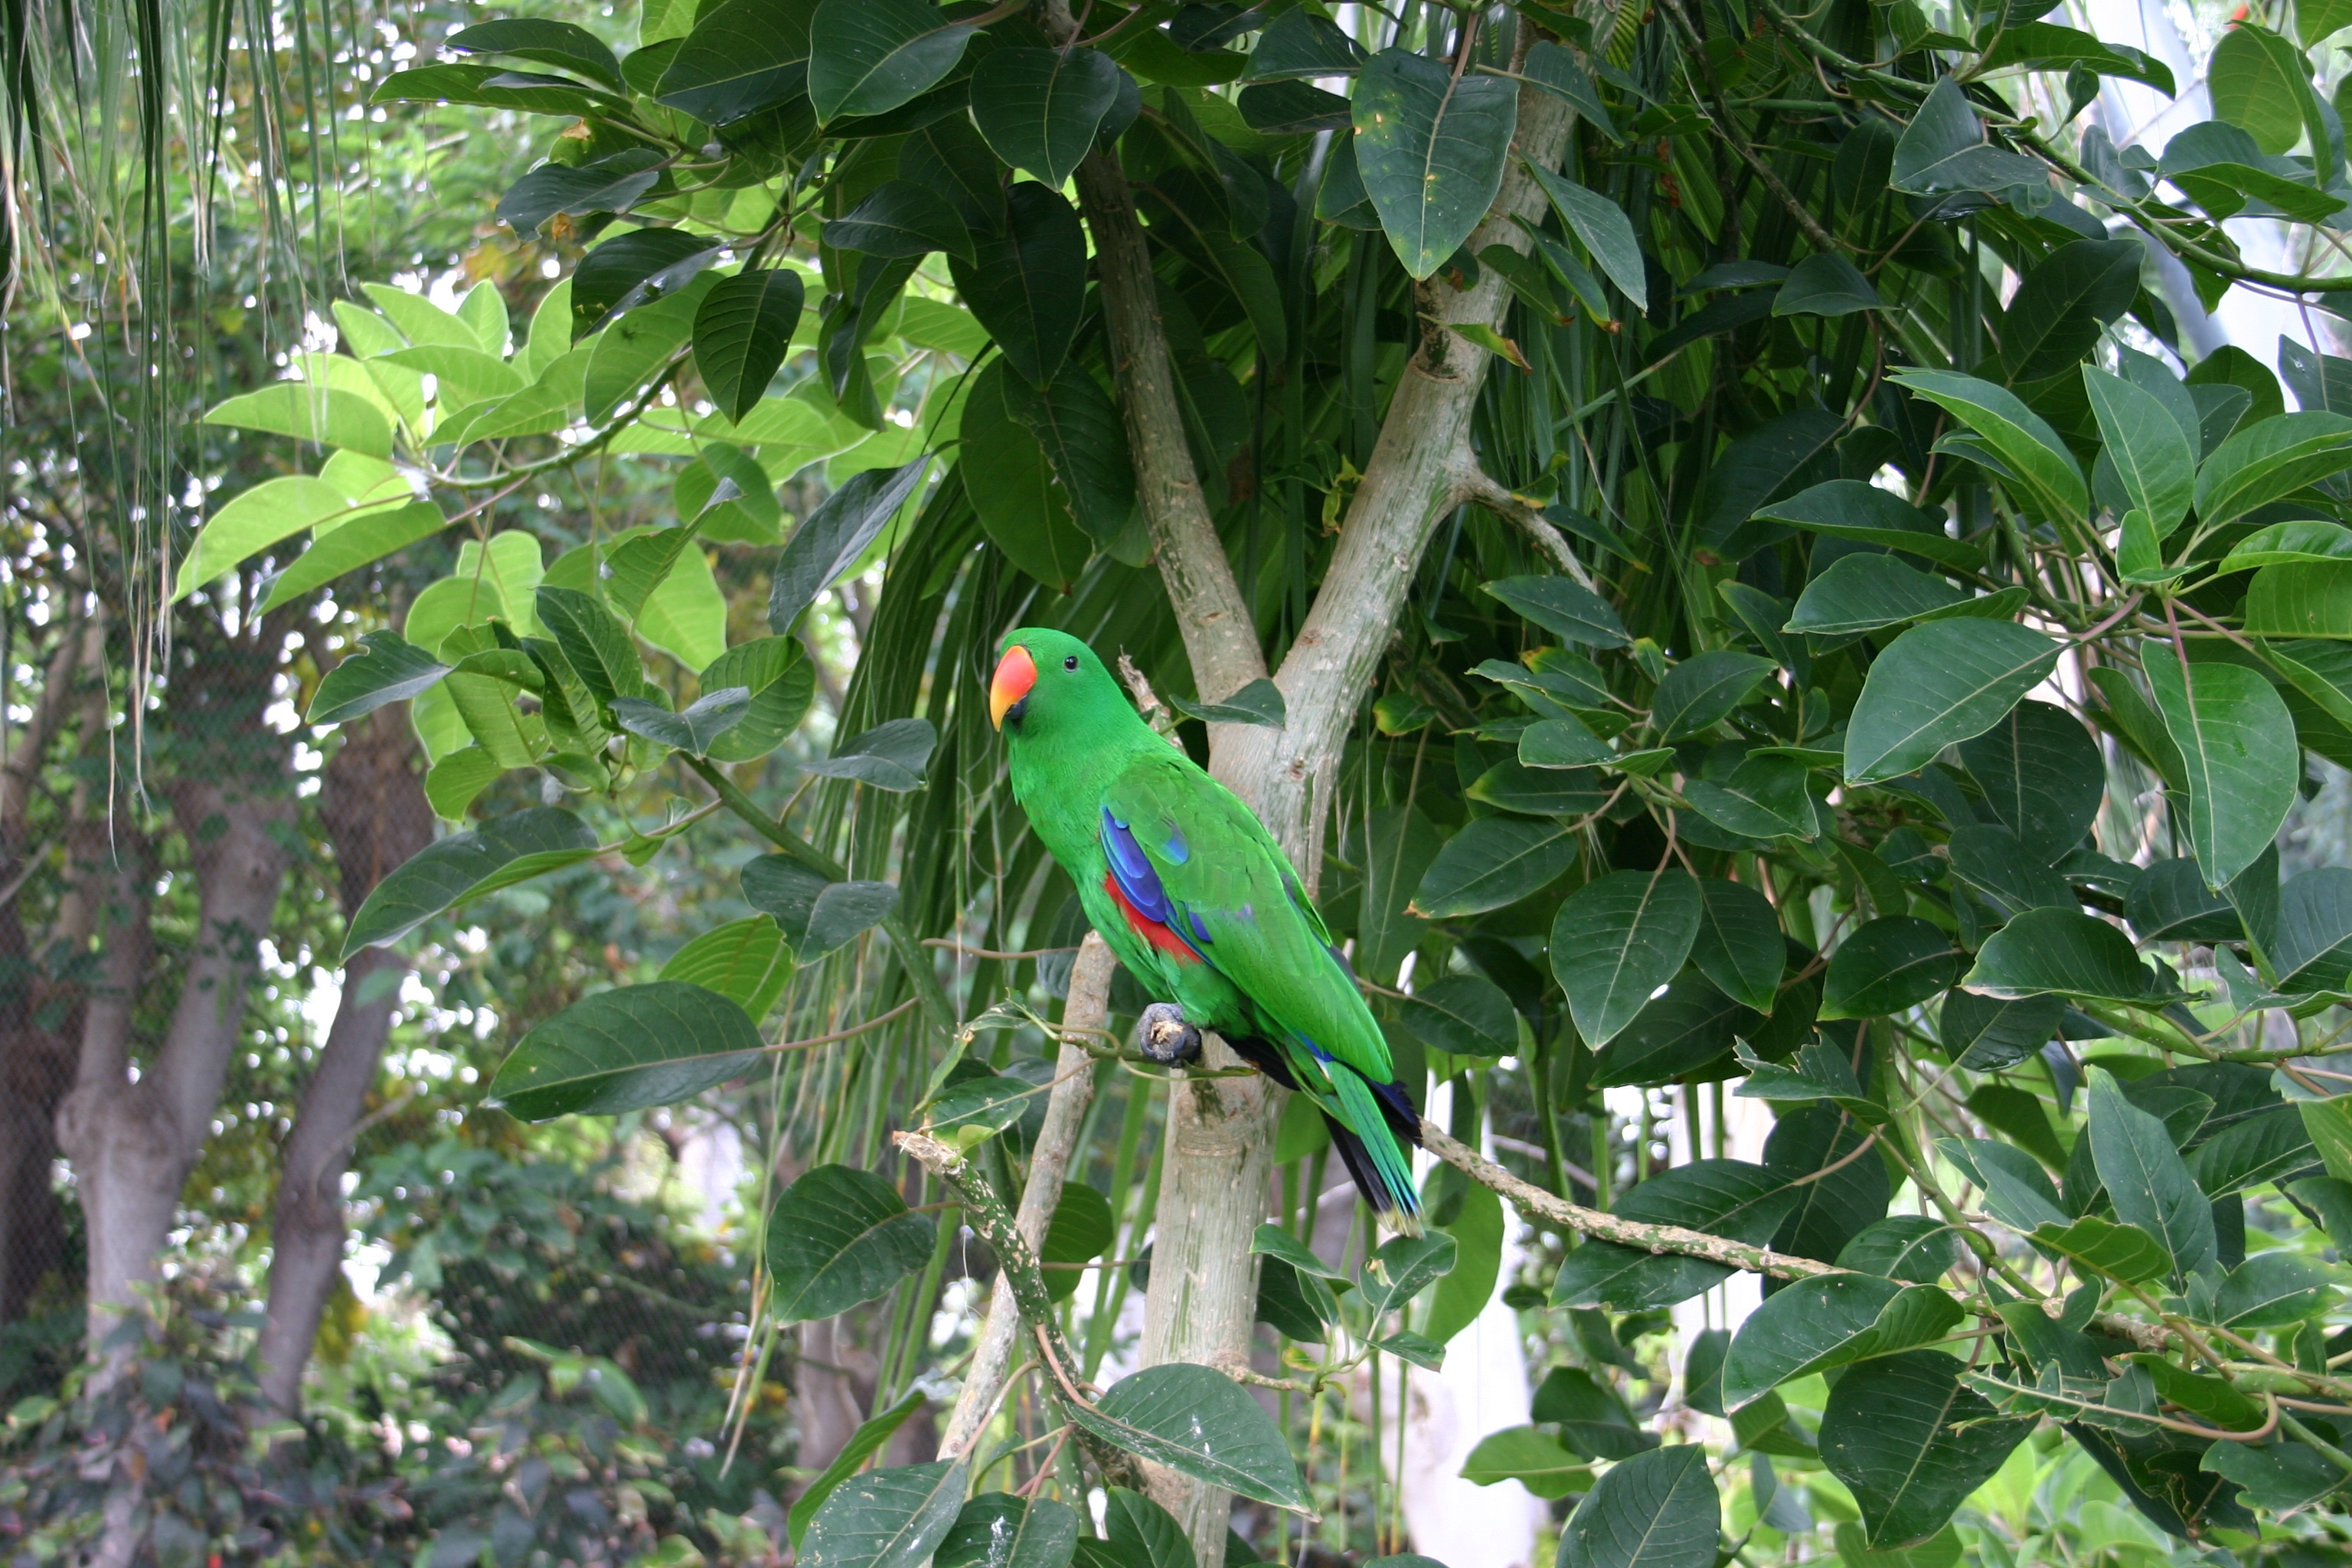
branch, bird, flower, green, jungle, park, botany, fauna, trees, aesthetic, leaves, rainforest, vertebrate, parrot, toucan, tropics